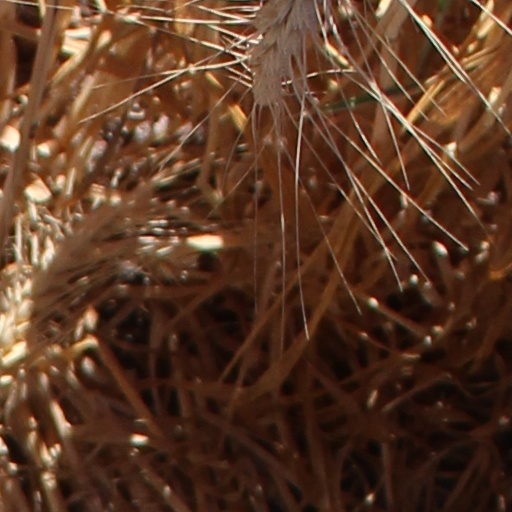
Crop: wheat